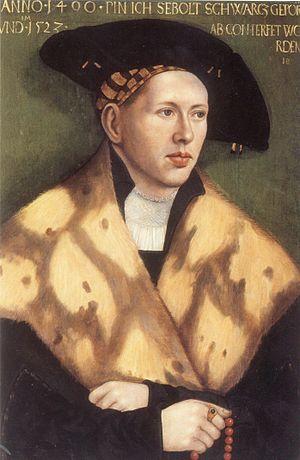
Hans Brosamer est un dessinateur, graveur et peintre allemand de la Renaissance.